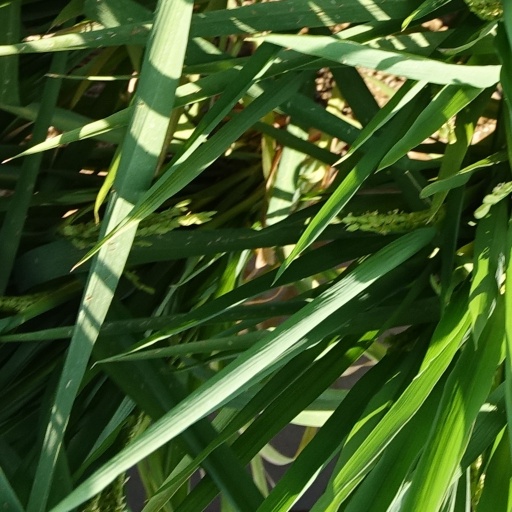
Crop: rice